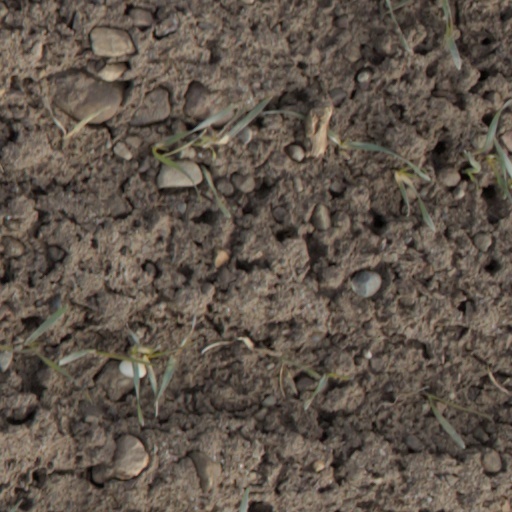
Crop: wheat